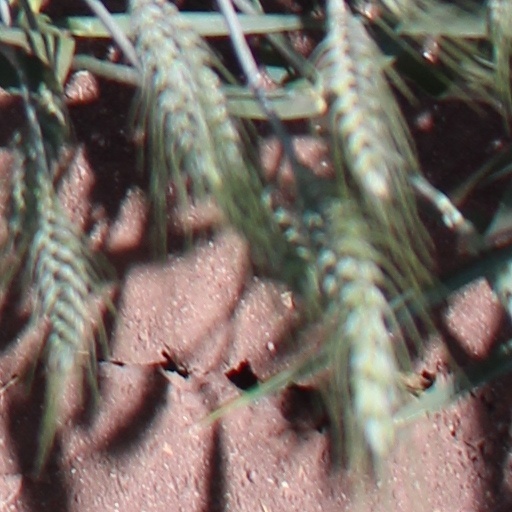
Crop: wheat